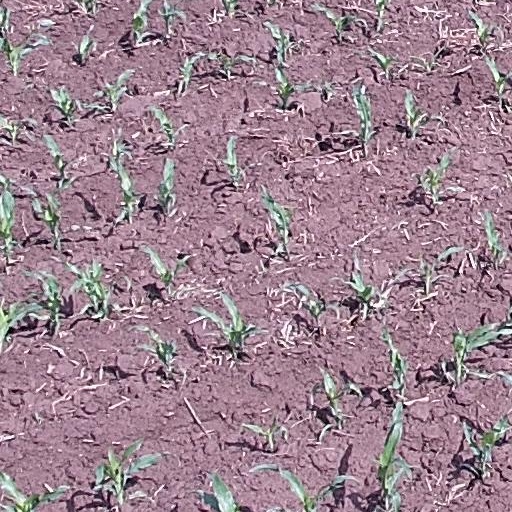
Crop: maize; corn